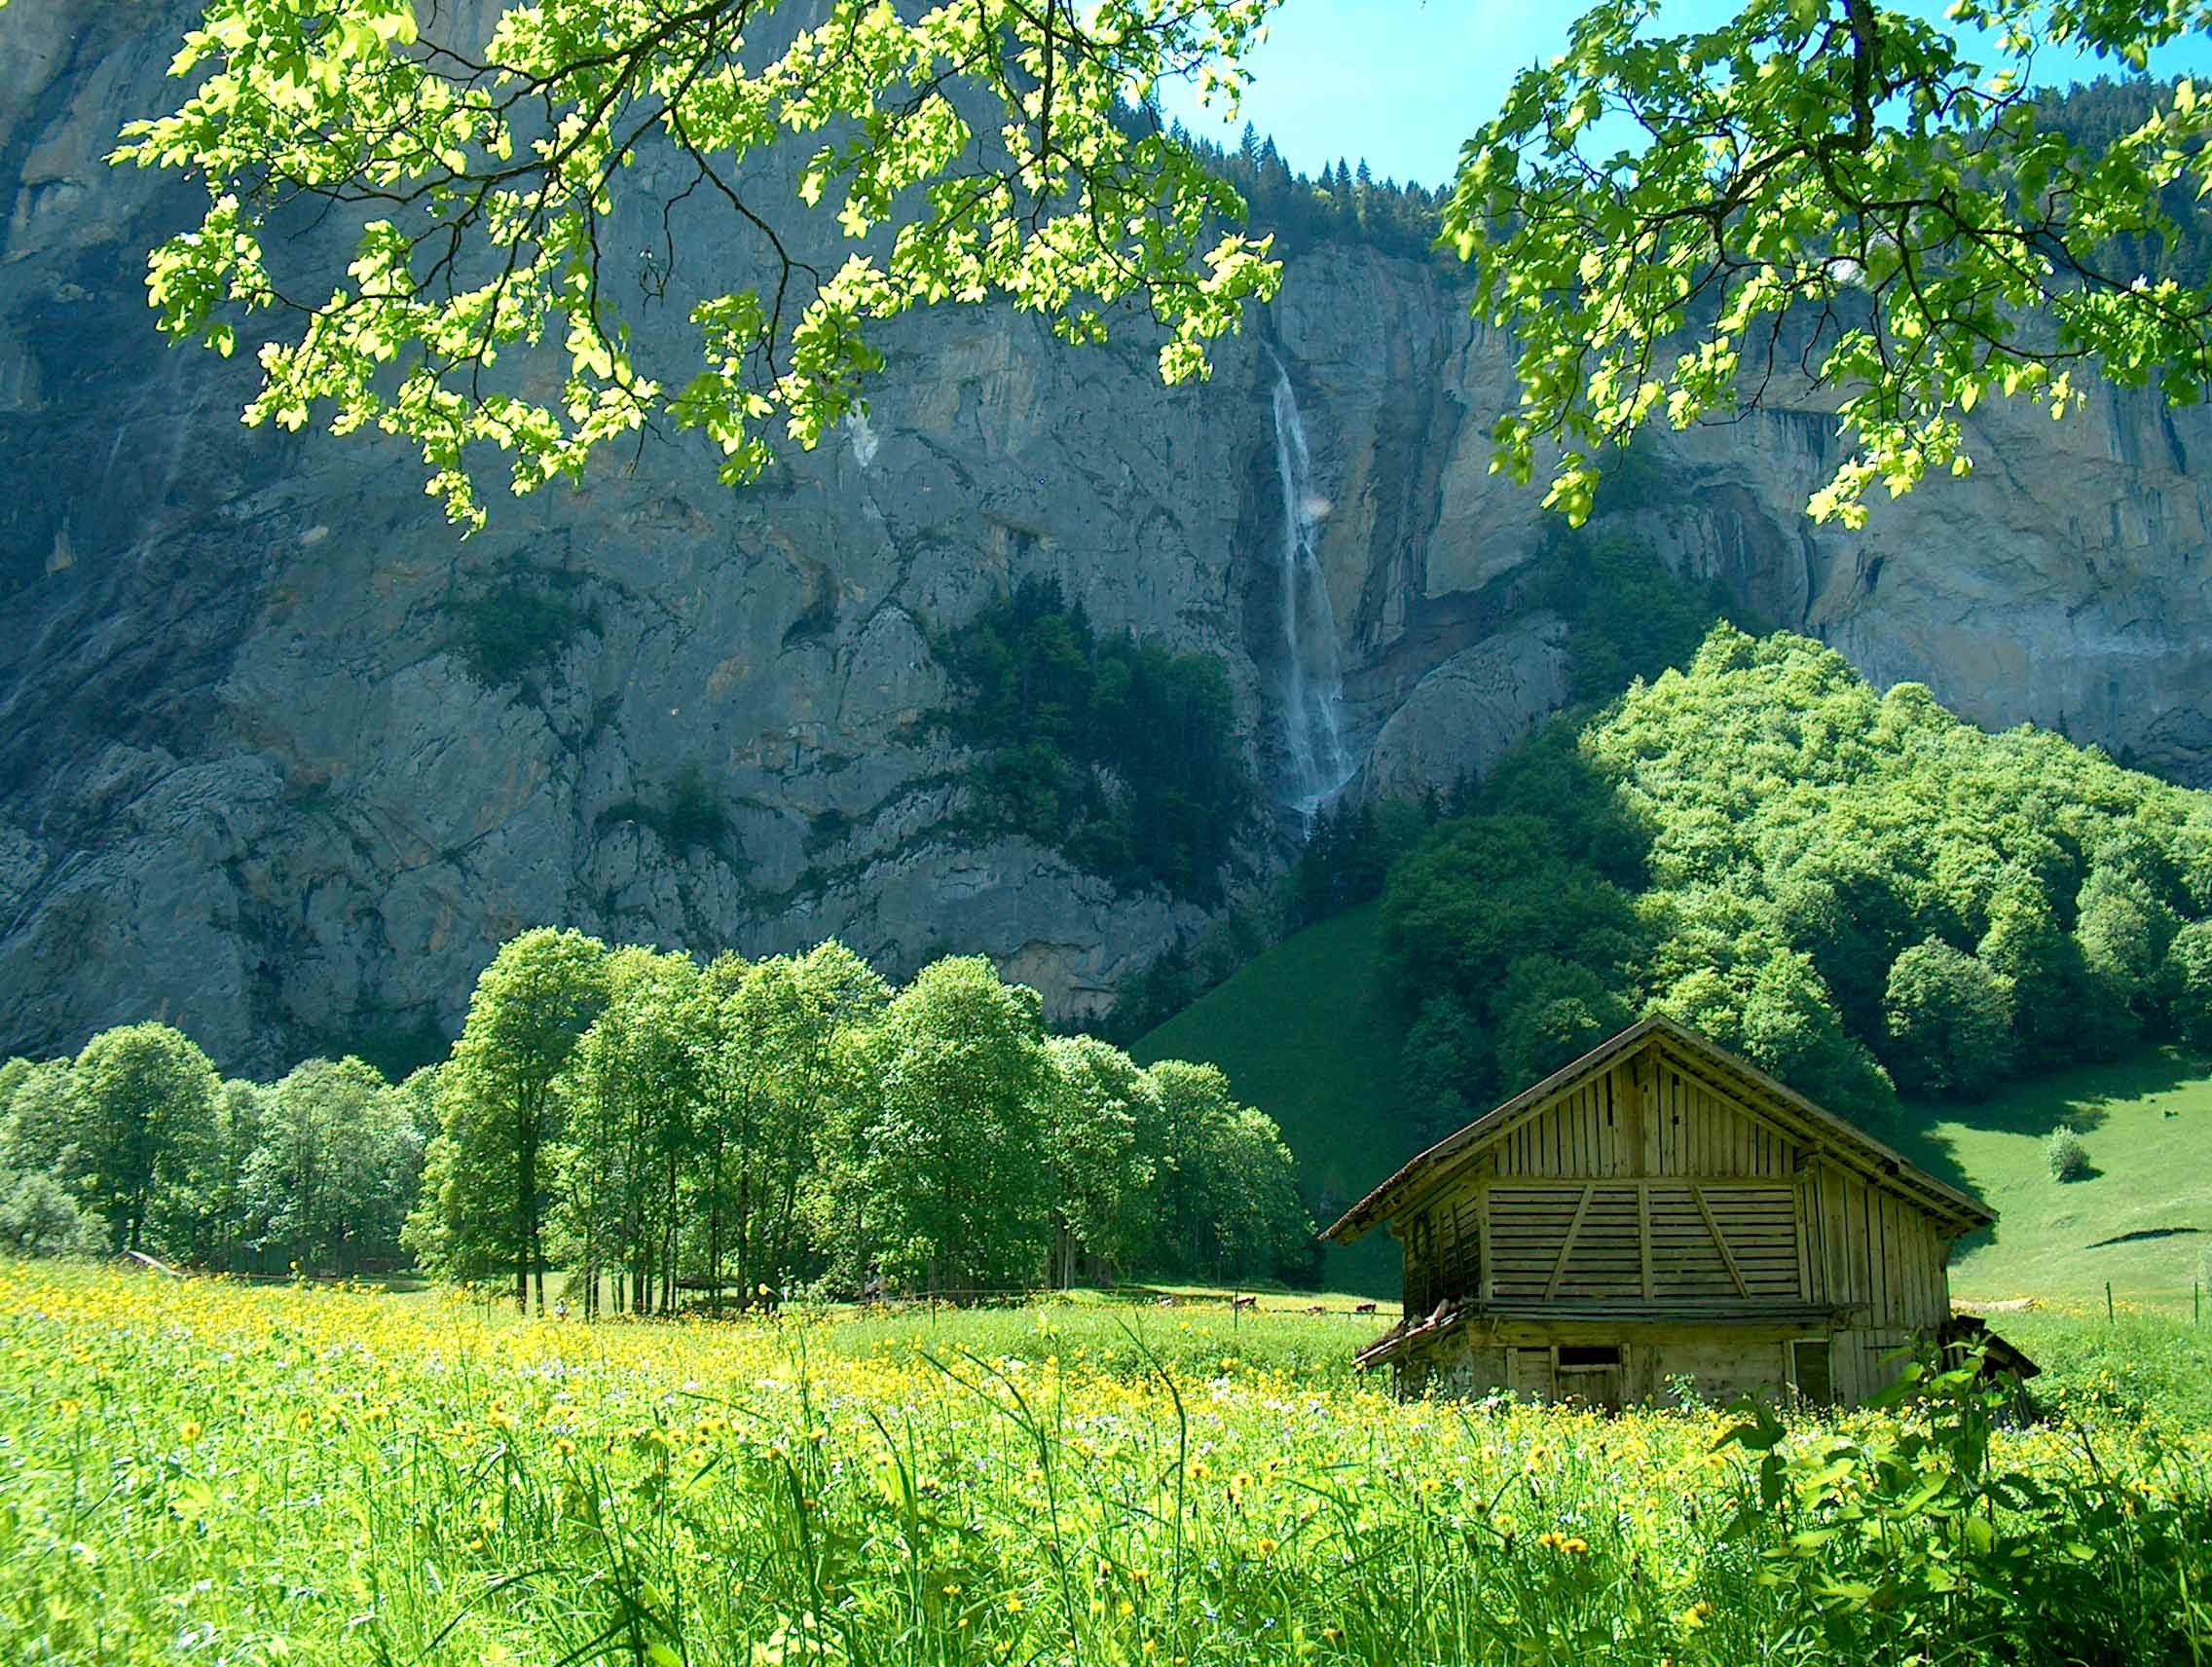
landscape, tree, nature, forest, mountain, plant, field, farm, meadow, sunlight, leaf, flower, valley, mountain range, travel, green, jungle, produce, scenic, autumn, scenery, agriculture, trees, mountains, vegetation, shrub, rainforest, plantation, switzerland, woodland, habitat, ecosystem, rural area, biome, natural environment, woody plant